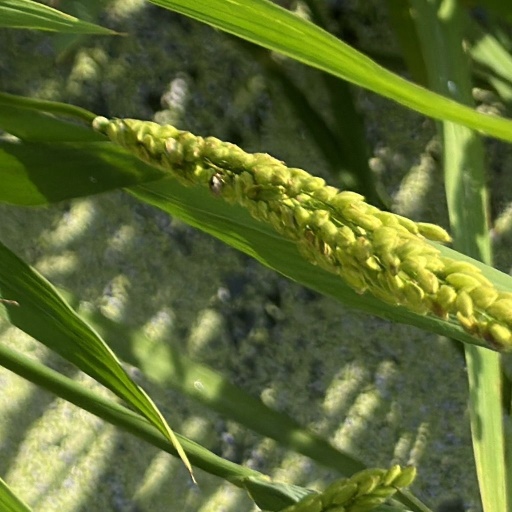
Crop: rice